Djibouti Armed Forces

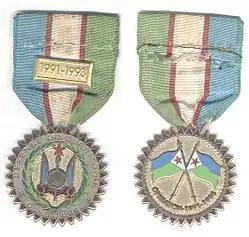
The Homeland Defense Medal's was awarded to Djiboutian forces for duties related to the Djiboutian Civil War raids between 1991 and 1993.

The Djiboutian Air Force (DAF) (French: Force Aérienne du Djibouti (FADD)) was established as part of the Djibouti Armed Forces after the country obtained its independence on June 27, 1977. Its first aircraft included three Nord N.2501 Noratlas transport aircraft and an Alouette II helicopter presented to it by the French. In 1982, the Djibouti Air Force was augmented by two Aerospatiale AS.355F Ecureuil 2 helicopters and a Cessna U206G Stationair, this was followed in 1985 by a Cessna 402C Utiliner. In 1985, the Alouette II was withdrawn from use and put on display at Ambouli Air Base at Djibouti's airport. In 1987, the three N.2501 Noratlas were also retired and subsequently returned to France. New equipment came, in 1991, in the form of a Cessna 208 Caravan, followed by Russian types in the early nineties. These included four Mil Mi 2, six Mil Mi 8 and two Mil Mi 17 helicopters and a single Antonov An 28 light transport aircraft. Pilot training for the 360 men of the DAF, if necessary, is conducted in France with continued on type flight training at home. The DAF has no units of its own and forms in whole a part of the Army, its sole base is Ambouli.